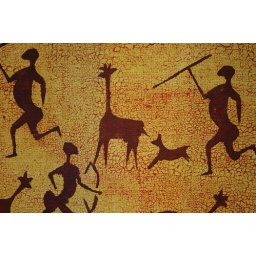
Detail of a table cloth I purchased in an Angolan market